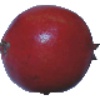
Label: Pomegranate 1